Australian Joint Stock Bank Building, Maryborough

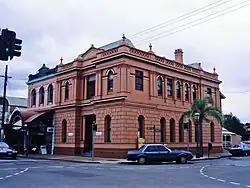
Australian Joint Stock Bank Building, 1997

Australian Joint Stock Bank Building is a heritage-listed former bank and now museum at 331 Kent Street, Maryborough, Fraser Coast Region, Queensland, Australia. It was designed by Francis Drummond Greville Stanley and built in 1882 by French & Crystall. It was also known as the Department of Primary Industries Building, the Union Bank building, and the Office of Sport and Recreation. It was added to the Queensland Heritage Register on 21 October 1992.